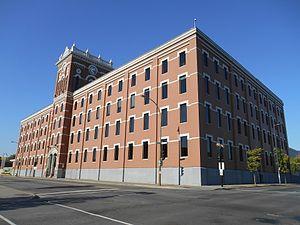
JTI-Macdonald, 2455, rue Ontario Est / 2045, rue Dufresne (façade secondaire), Montréal «
William Christopher MacDonald était un homme d'affaires canadien. Il fut un des pionniers canadiens de l'industrie du tabac et un grand philanthrope.